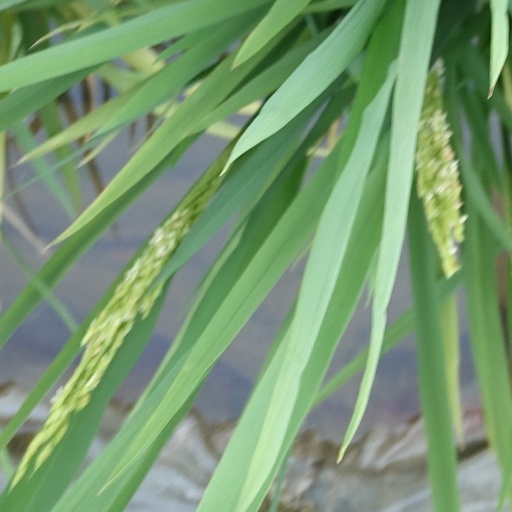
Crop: rice